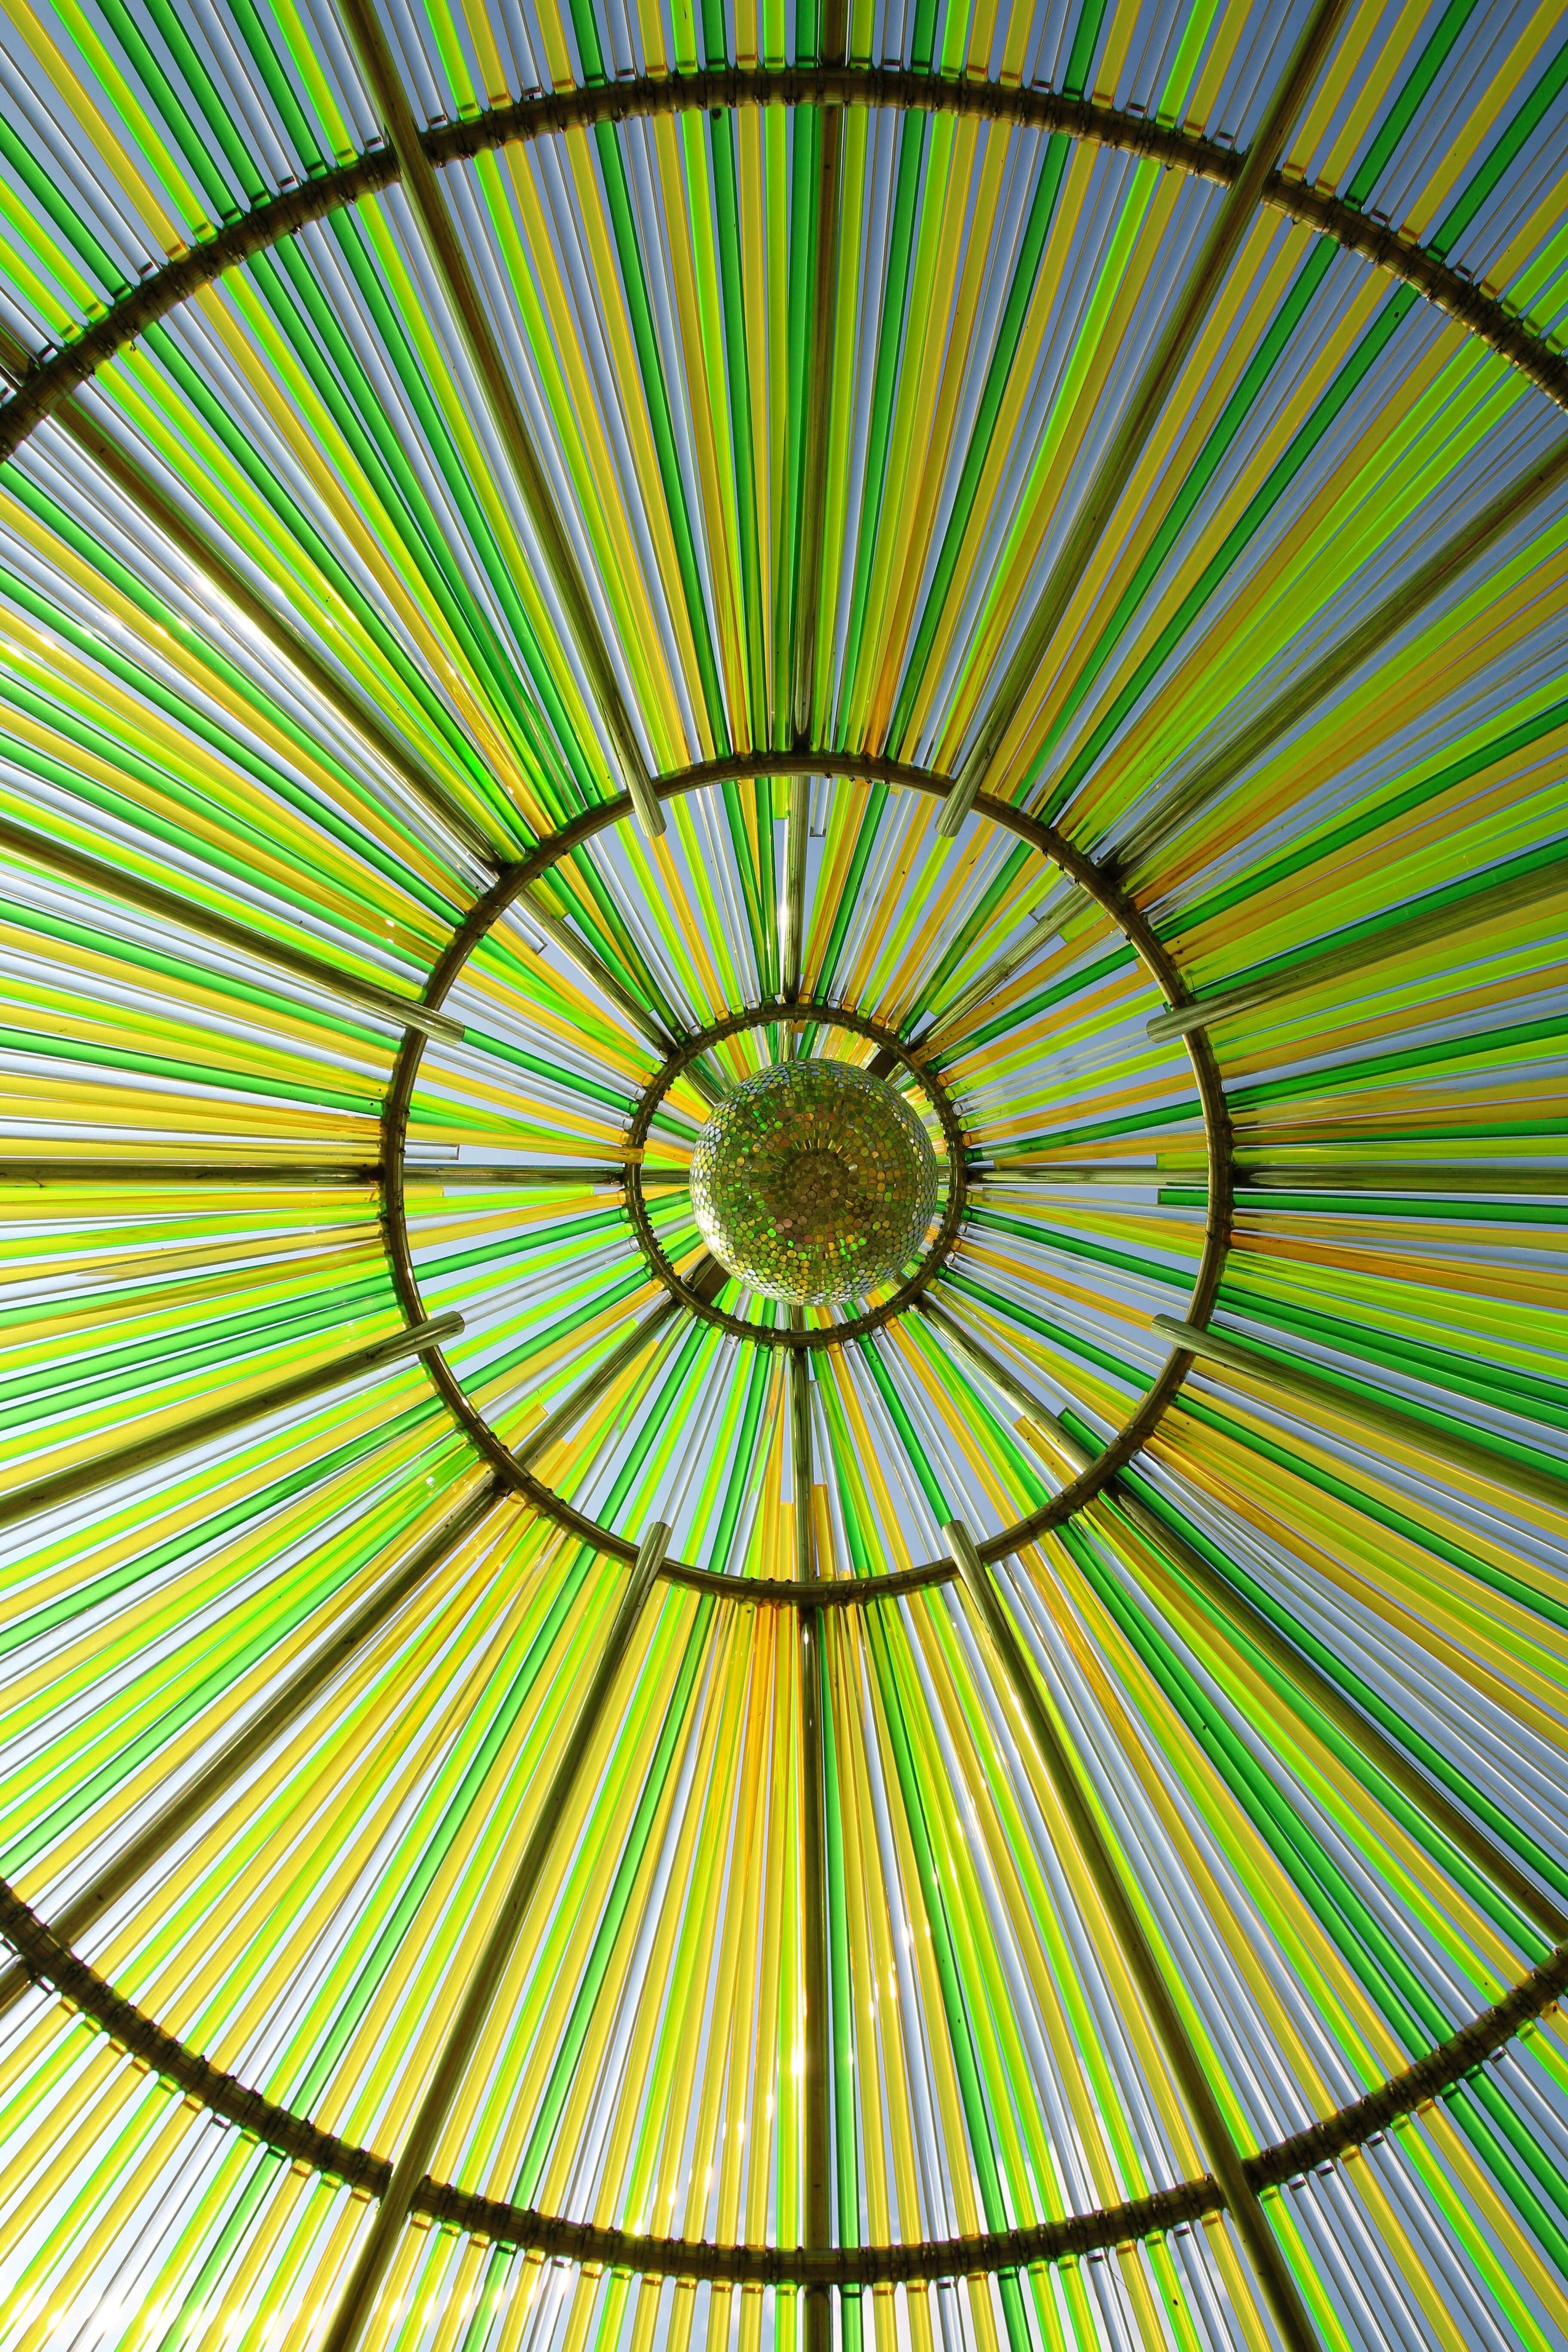
abstract, wheel, sunlight, construction, line, color, circle, pipe, symmetry, center, shape, convergence, glyph, divergence